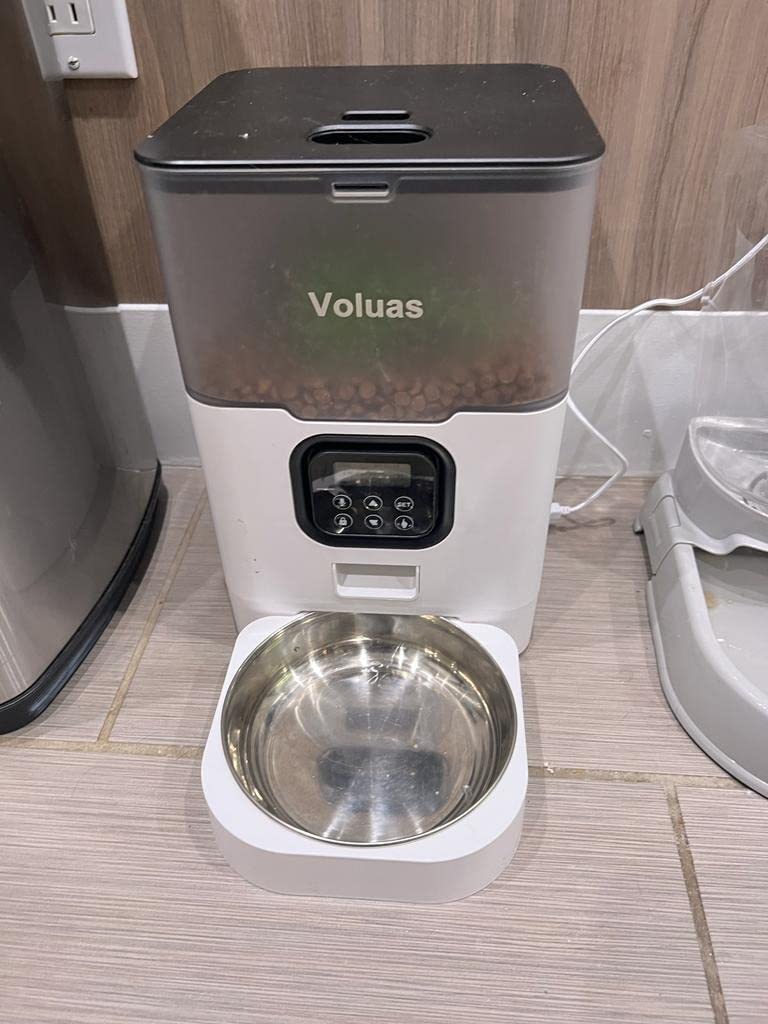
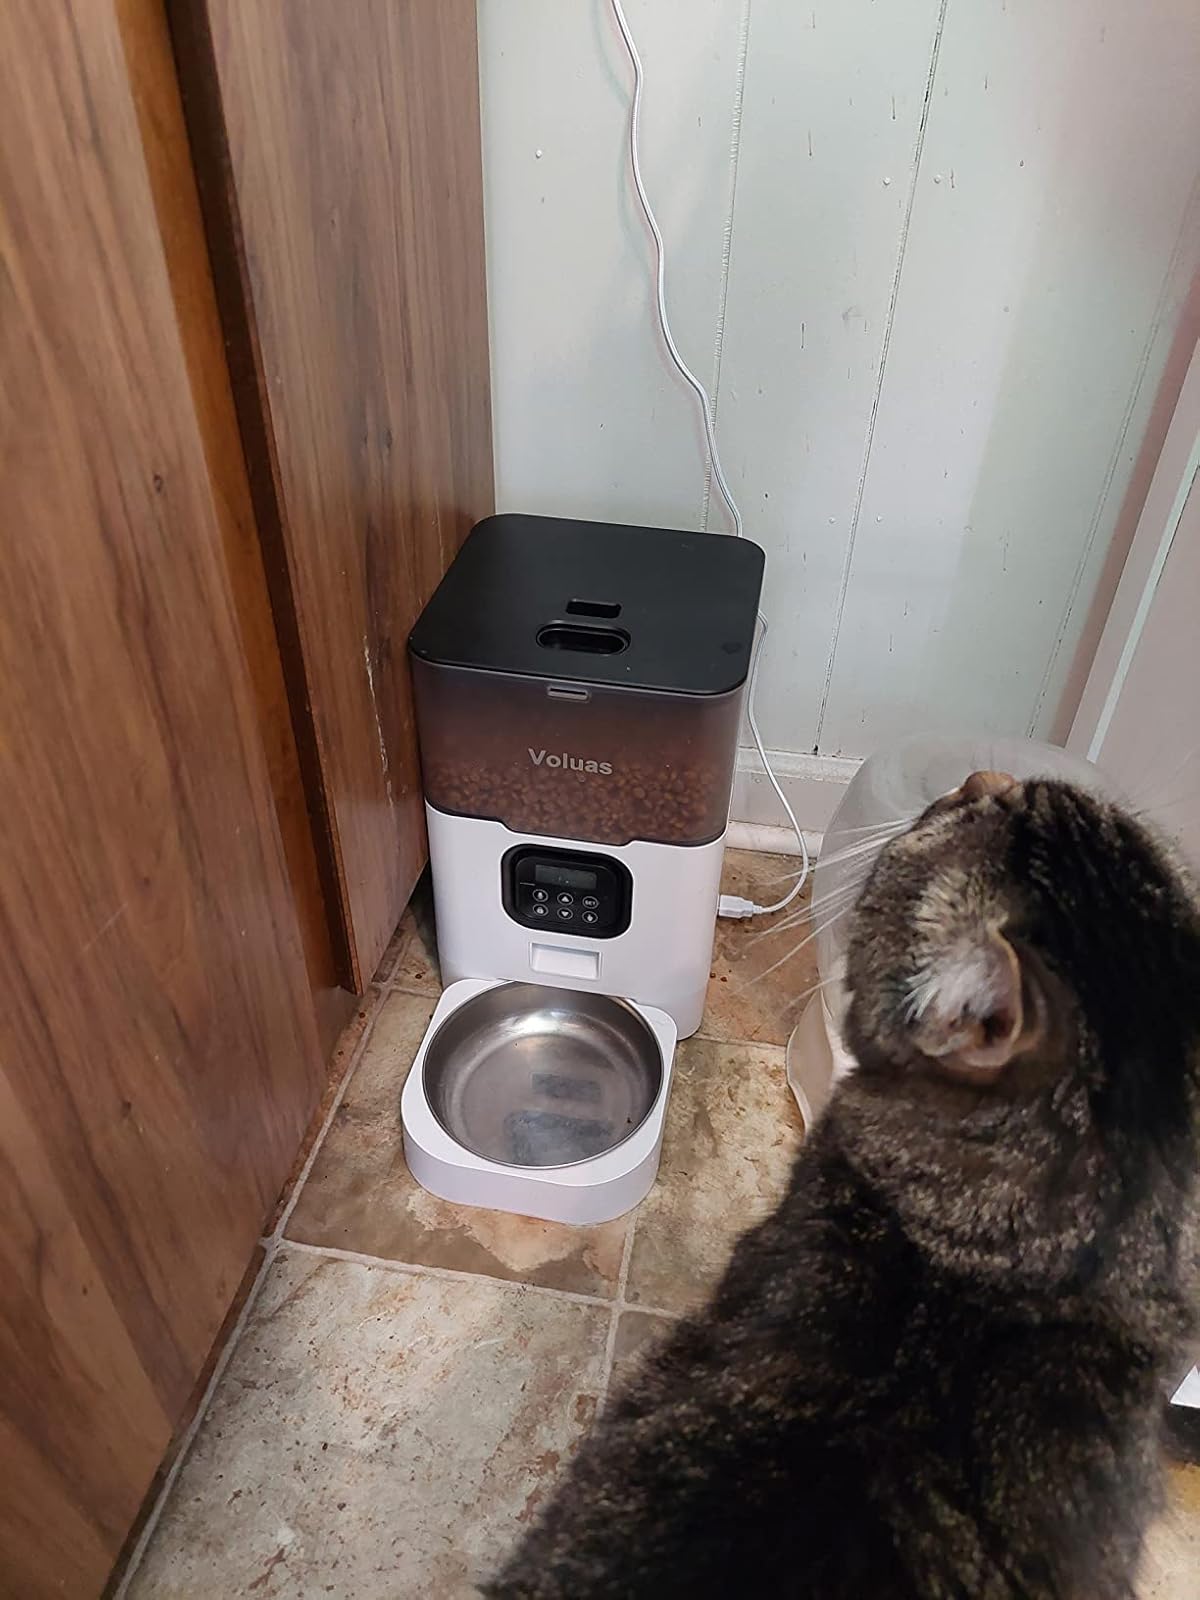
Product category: items_feeder
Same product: yes